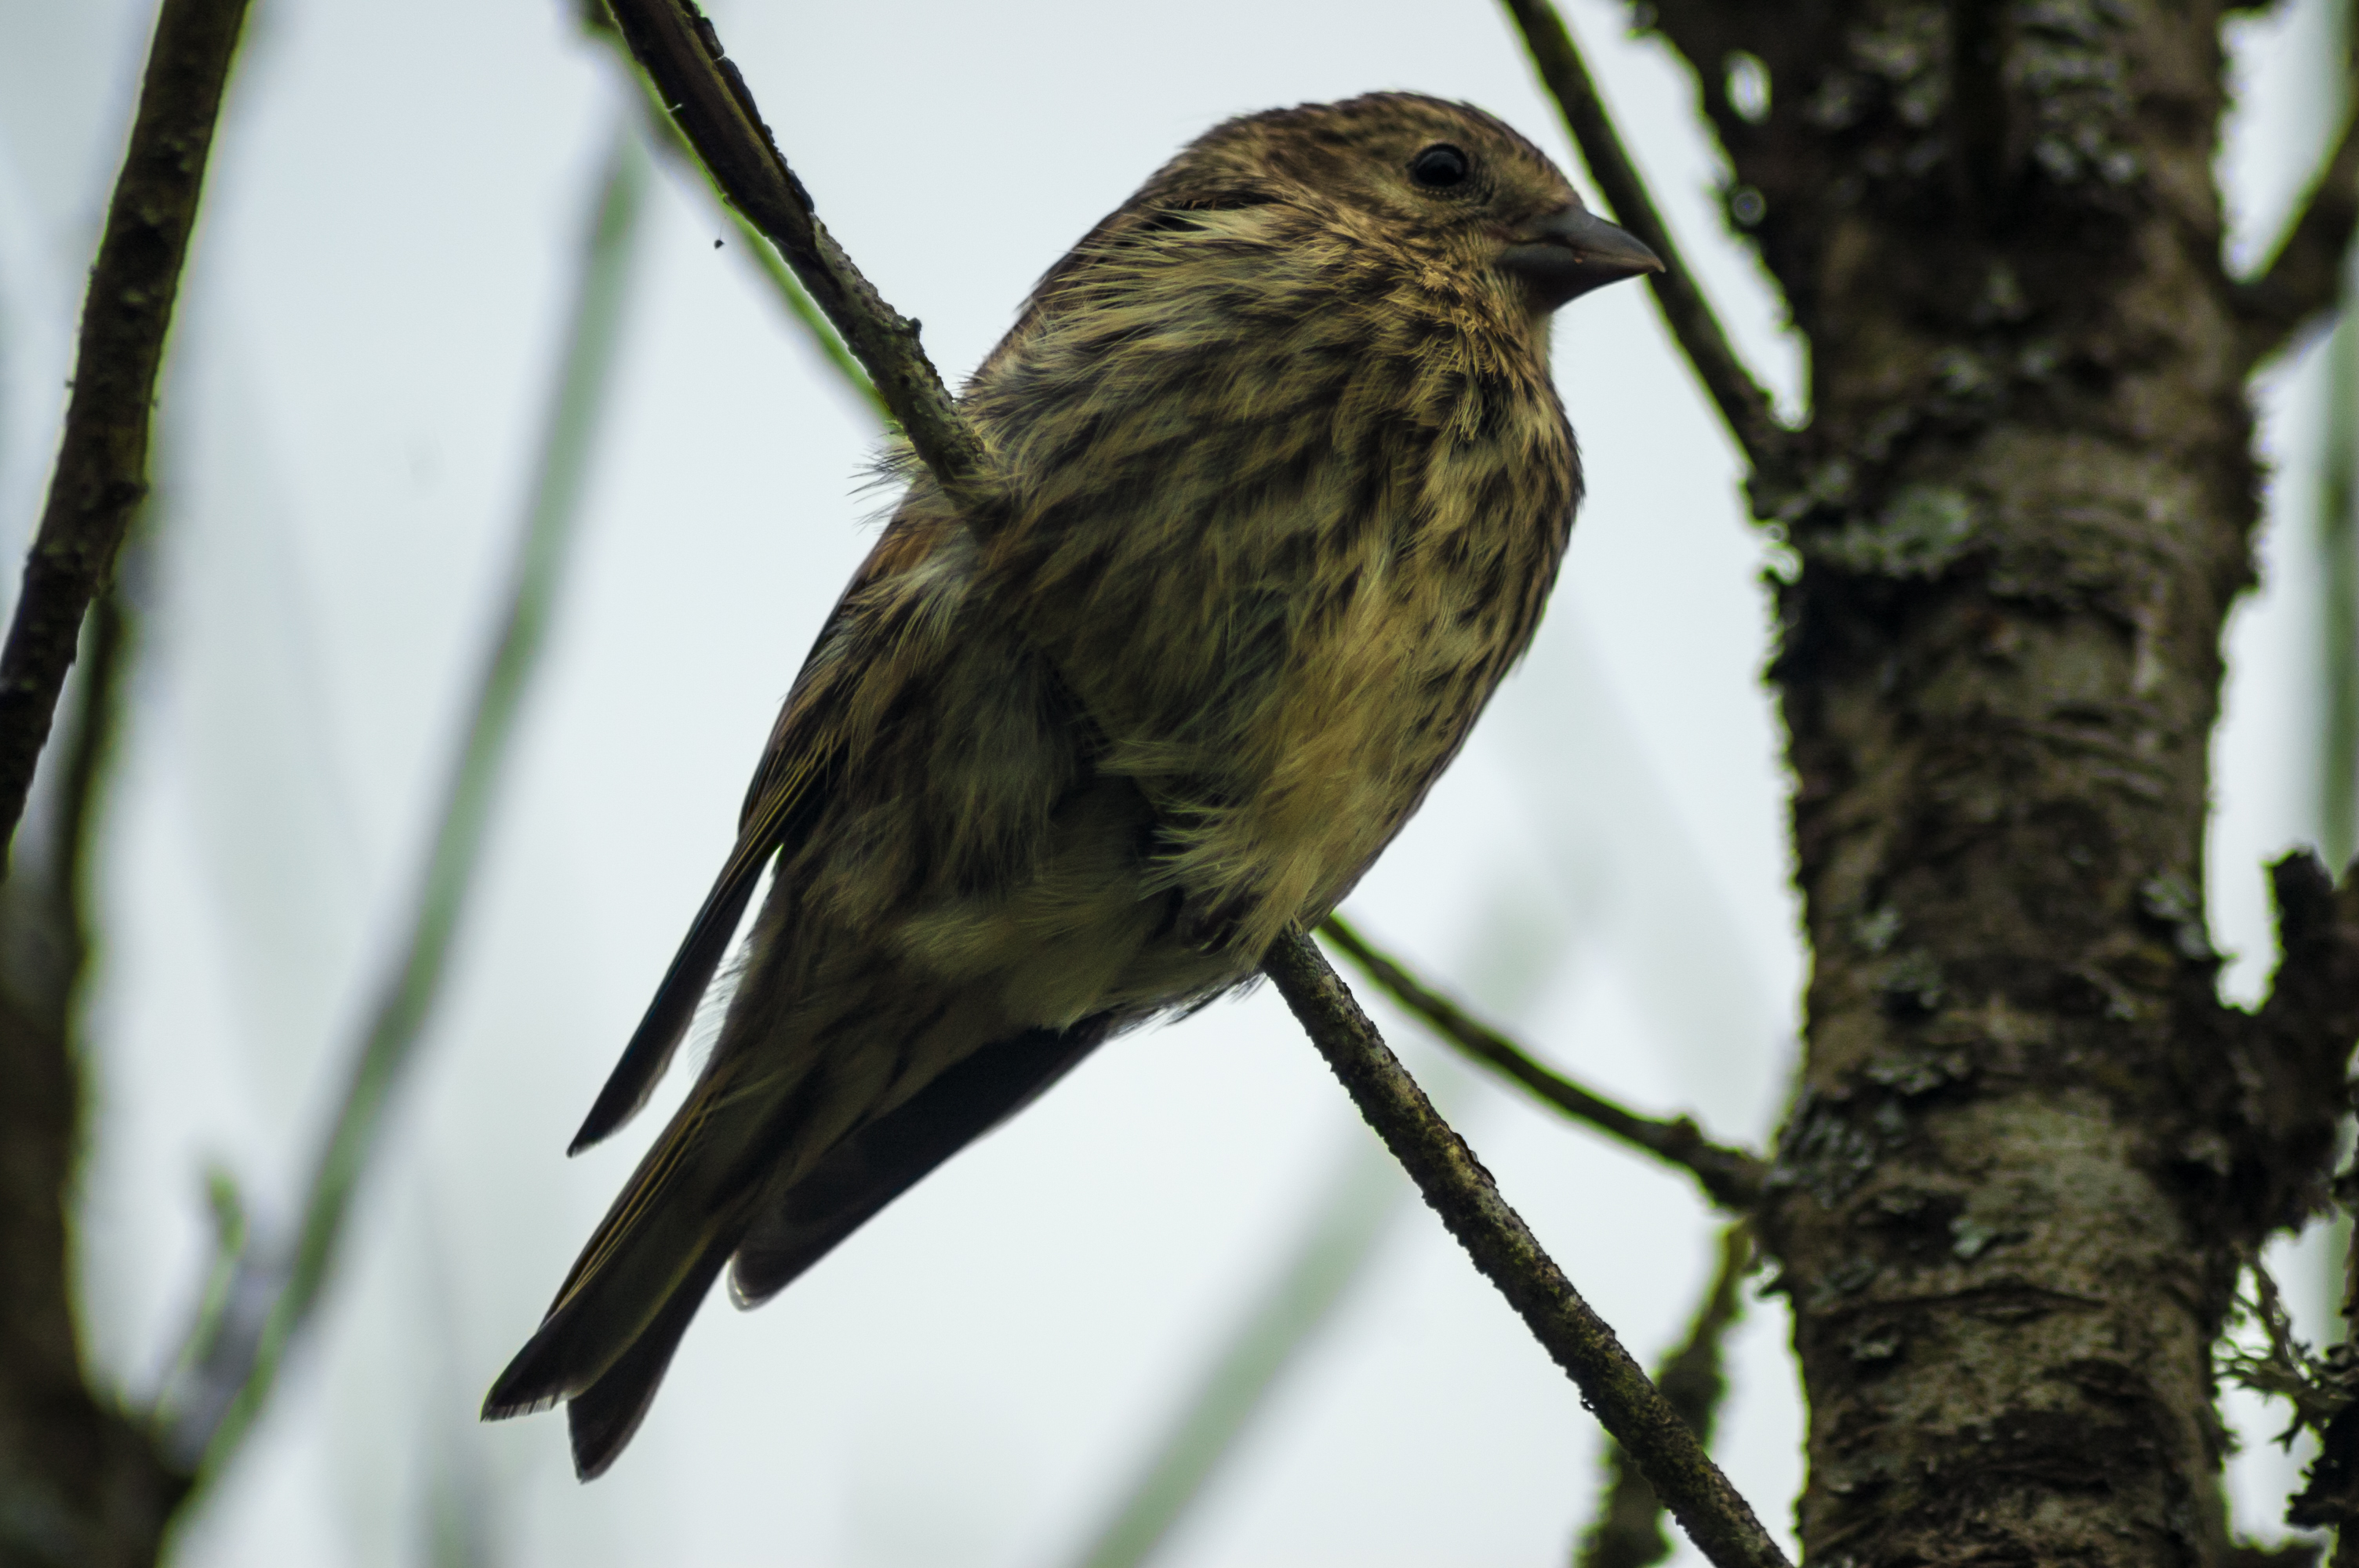
bird, twig, branch, beak, wood, songbird, feather, tail, wing, tree, song sparrow, perching bird, sky, wildlife, emberizidae, sparrow, finch, balance, falconiformes, old world flycatcher, plant stem, terrestrial animal, trunk, house sparrow, savannah sparrow, Pine Siskin, Wood Thrush